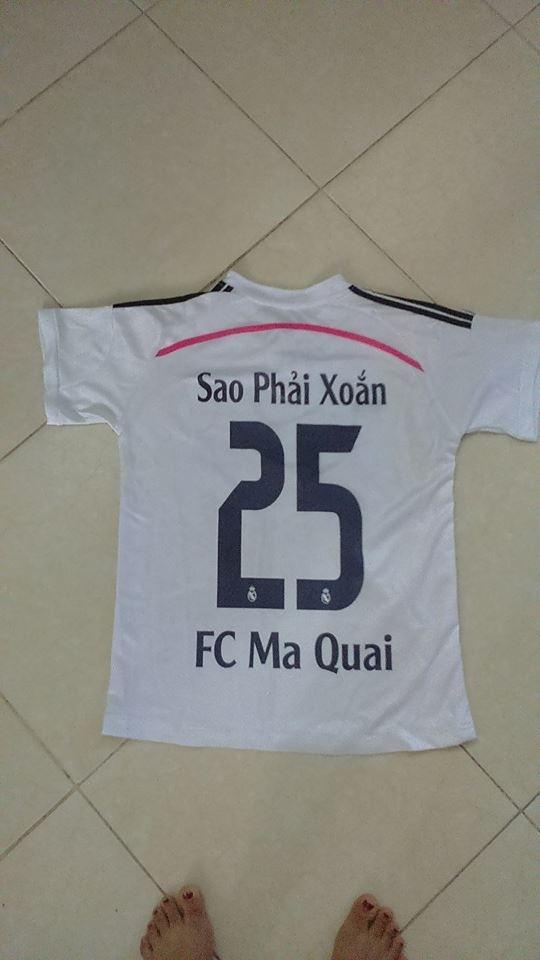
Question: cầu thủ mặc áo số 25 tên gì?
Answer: cầu thủ mặc áo số 25 tên sao phải xoắn